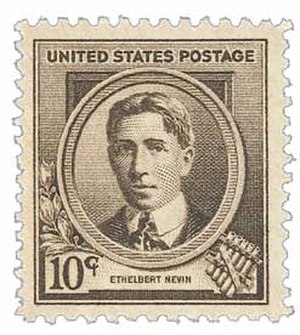
Ethelbert Nevin
Nevin-mindefrimærke 1940
Ethelbert Woodbridge Nevin var amerikansk pianist og komponist.